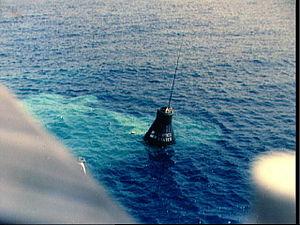
L'Étoffe des héros est un film américain écrit et réalisé par Philip Kaufman, sorti en 1983.